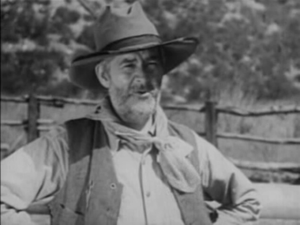
Le Territoire sans loi est un film américain réalisé par Robert N. Bradbury, sorti en 1934.